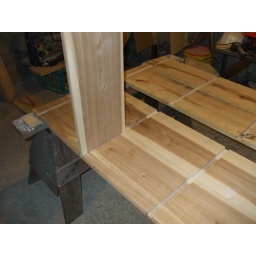
book shelf upright with shelf in slot